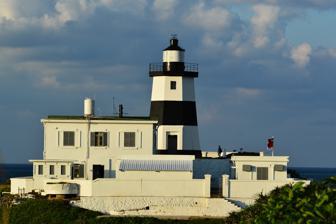
Building: Fuguijiao Lighthouse
Country: Unknown
Year built: 1949
Lighthouse in Shimen, New Taipei, Taiwan Lighthouse Fuguijiao Lighthouse Location Laomei Village Shimen District New Taipei City Taiwan Coordinates 25°17′55″N 121°32′12″E / 25.298536°N 121.536665°E / 25.298536; 121.536665 Tower Constructed 1949 Construction reinforced concrete tower Height 14.3 m (47 ft) Shape octagonal tower with balcony and lantern on a one-story keeper’s house Markings white and black-band tower, white lantern, black lantern dome Operator Maritime and Port Bureau Fog signal one 3s. blast every 30s. Light First lit 1962 Focal height 31.4 m (103 ft) Range 26.8 nmi (49.6 km; 30.8 mi) Characteristic Fl (2) W 15s. Fuguijiao Lighthouse Chinese name Traditional Chinese 富貴 角 燈塔 Simplified Chinese 富贵 角 灯塔 Postal Fukwei Chiao Lighthouse Transcriptions Standard Mandarin Hanyu Pinyin Fùguìjiǎo Dēngtǎ Wade–Giles Fu-k’uei-chiao Têng-t’a Southern Min Hokkien POJ Hù-kùi-kak Teng-thah Japanese name Kanji 富貴 角 灯台 Hiragana ふうきかくとうだい Transcriptions Romanization Fūkikaku Tōdai The Fuguijiao or Cape Fugui Lighthouse is a lighthouse on Cape Fugui near Laomei Village ( 老梅 里 , Lǎoméi Lǐ ) in Shimen District , New Taipei City , Taiwan . Name The lighthouse is named after nearby Cape Fugui , the northernmost point of Taiwan . Its Japanese name was Fūki Kaku . Its Chinese name (derived from a Hokkien transcription of the Dutch word hoek , meaning "hook" or "cape") is also romanized Cape Fukwei for the Chinese Postal Map , Fu-kuei Chiao using simplified Wade-Giles , and Fugueijiao from Tongyong Pinyin . It was also sometimes known in English as the Hoek Lighthouse . History A structure was first erected on the rocks at Cape Fugui in 1896 or 1897 by the occupying Japanese . It was a terminus for undersea cables from the Japanese islands and its construction materials all came from there. It was ruined during World War II but its remains were used by China's Nationalist government for the erection of a 30 m (98 ft) octagonal iron lighthouse in 1949. The foghorn was particularly needful, owing to poor visibility in the area during the fall and winter months. The lighthouse's current 14.3 m (47 ft) concrete black-and-white octagonal tower was raised in 1962. The height was greatly reduced to improve the reception of the nearby air force radar station . Taiwan's Customs traditionally welcomed visitors to the lighthouse once a year on Tax Day as an open house gesture. After the enthusiastic public response to opening Eluanbi Lighthouse to more general tourism, Taiwan's Maritime and Port Bureau decided to open Fuguijiao to regular visitors in 2015. The first tourists were allowed onto the grounds on September 5, making it the 11th Taiwanese lighthouse opened to the general public. It remains inaccessible on weekdays because of the radar station. The tower itself remains closed to the public. Transportation The lighthouse is located about 2 km (1.2 mi) north of Laomei Village, off Provincial Highway 2 . See also Engineering portal Taiwan portal List of Taiwanese superlatives List of tourist attractions in Taiwan List of lighthouses in Taiwan References Wikimedia Commons has media related to Fuguijiao Lighthouse . Citations